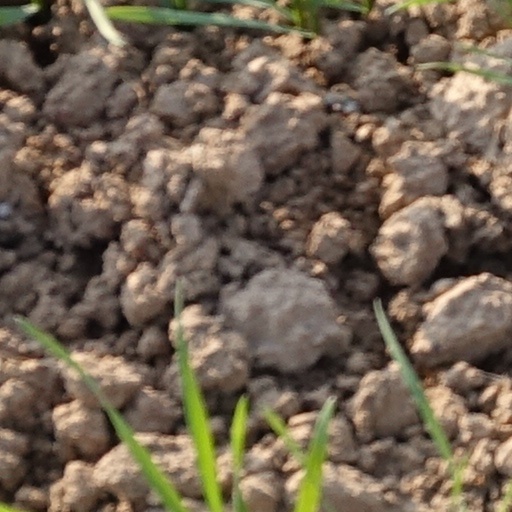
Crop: wheat